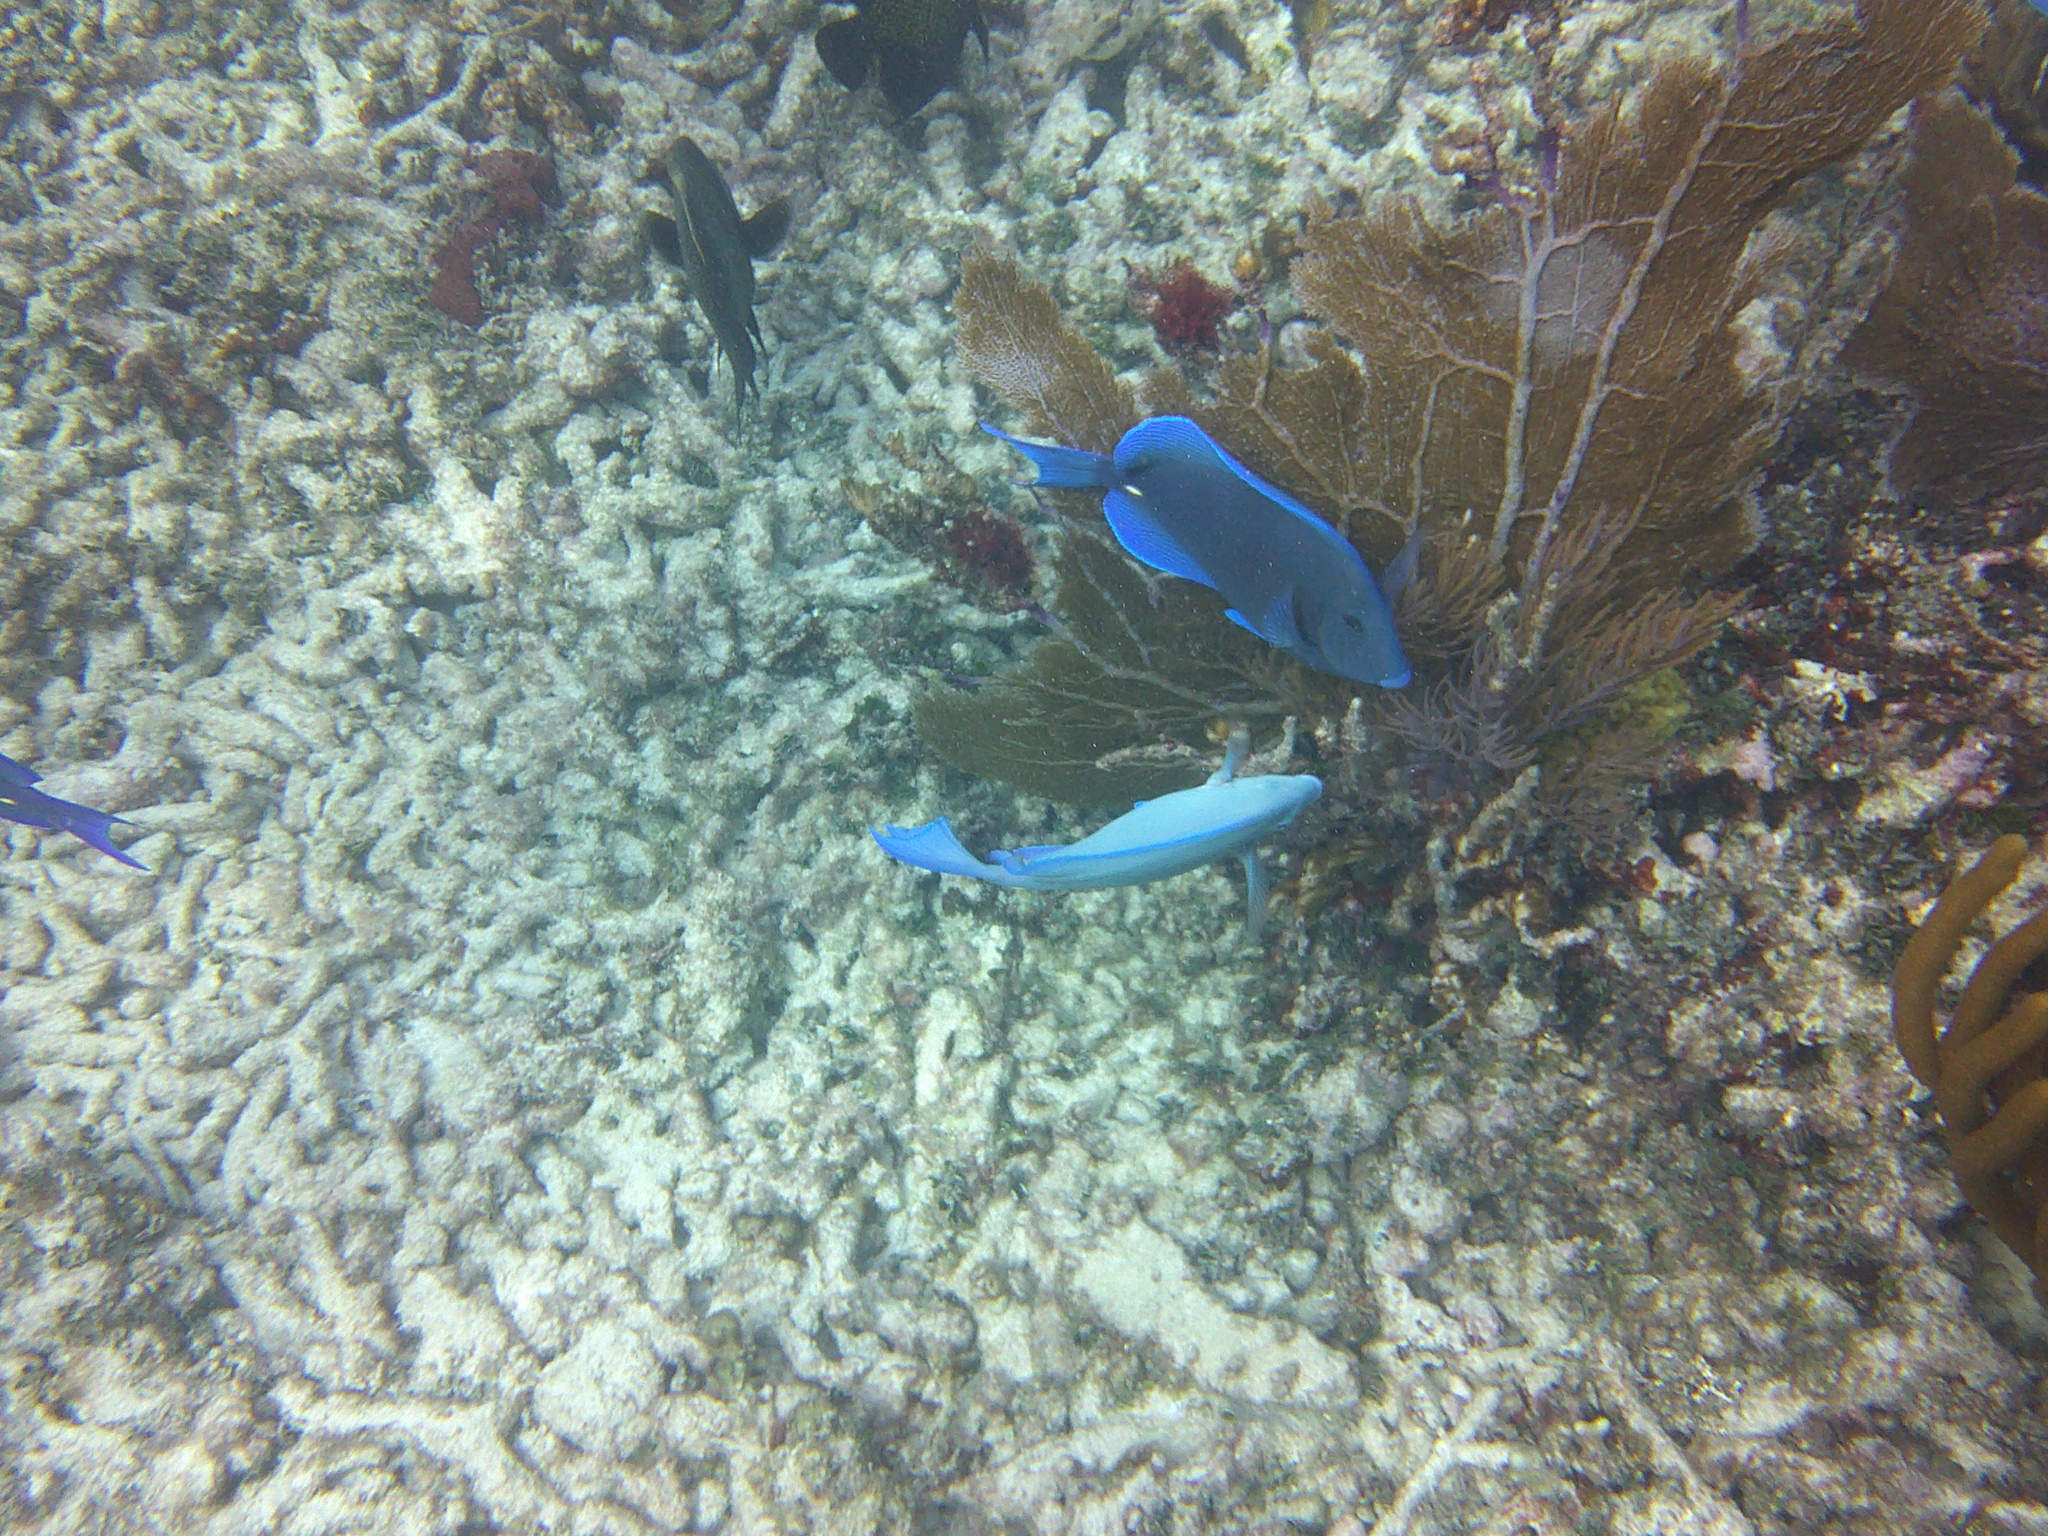
Acanthurus coeruleus (Atlantic Blue Tang)